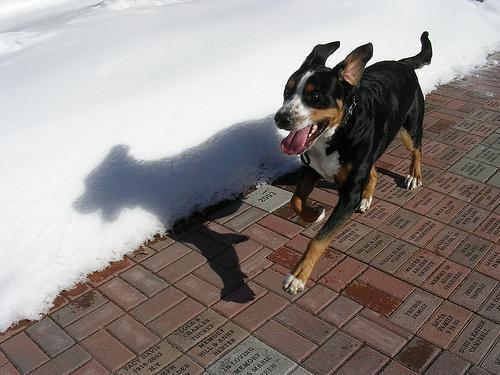
Greater_Swiss_Mountain_dog